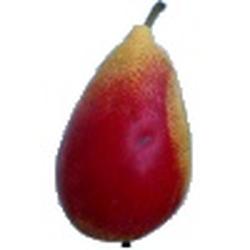
Label: Pear